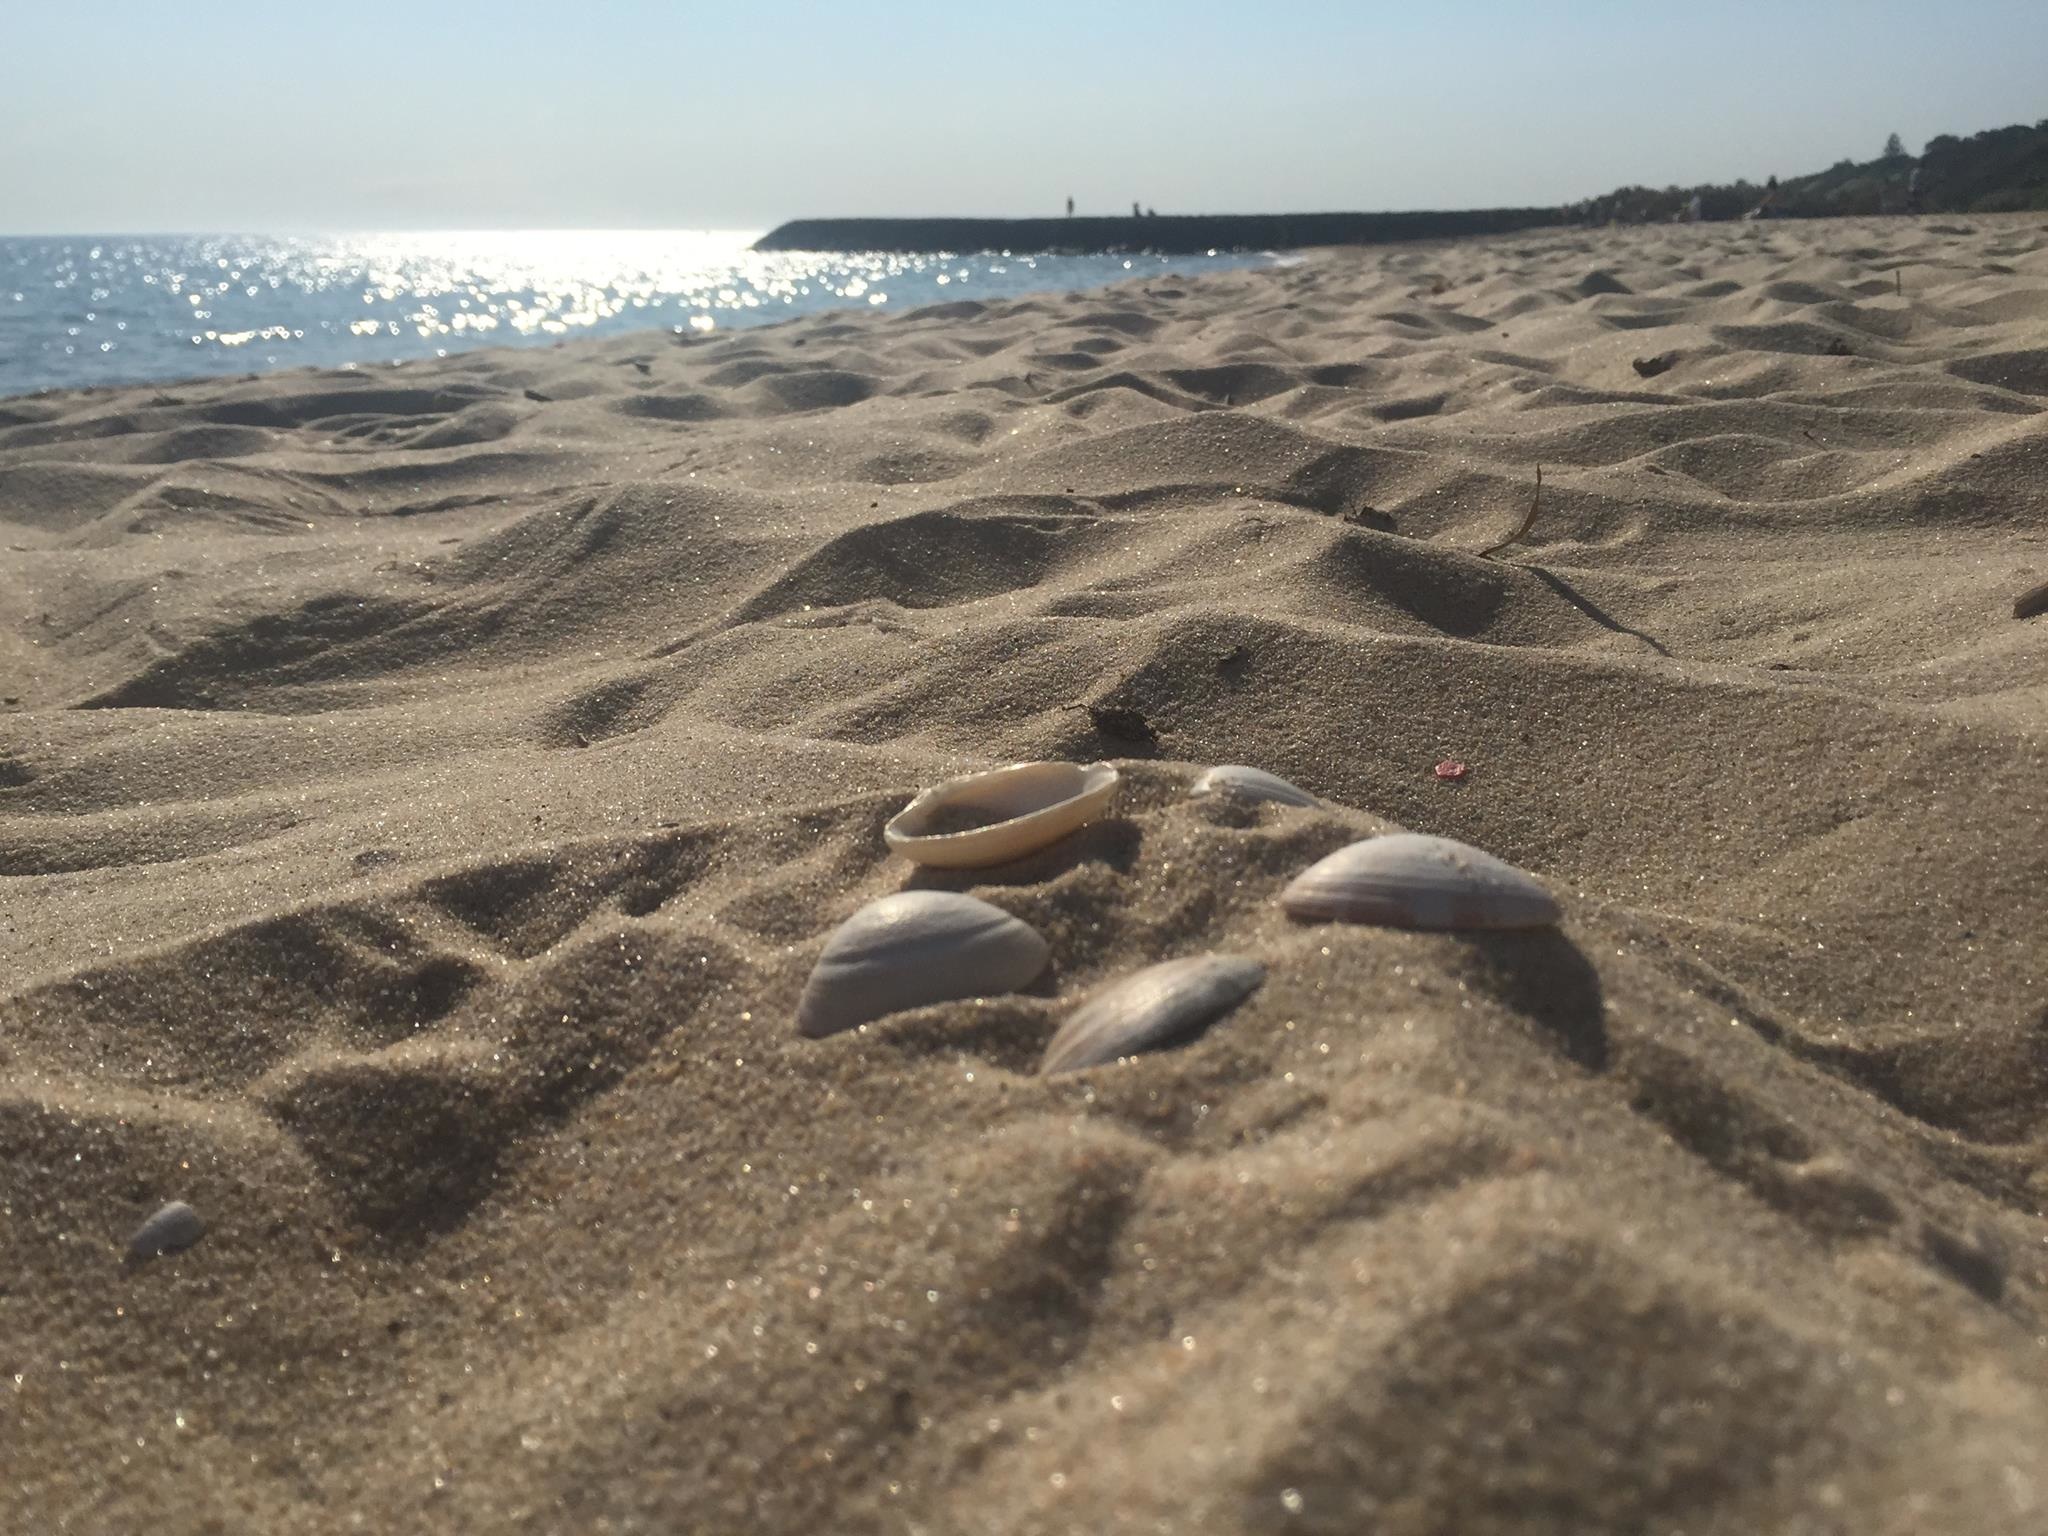
beach, landscape, sea, coast, sand, rock, shore, material, geology, habitat, ecosystem, mudflat, natural environment, aeolian landform